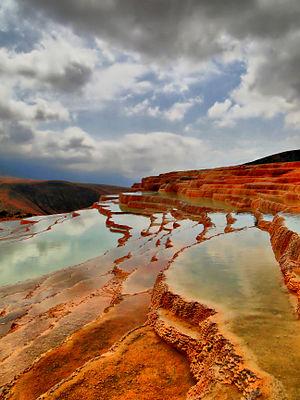
Badab-e Surt est un site naturel de la province de Mazandéran dans le nord de l'Iran, à 95 km au sud de la ville de Sari et à 7 km à l'ouest du village d'Orost. Il comprend un ensemble de terrasses en travertin, des formations géologiques créés au cours de milliers d'années par des dépôts de minéraux de carbonate issus de sources chaudes.